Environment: real
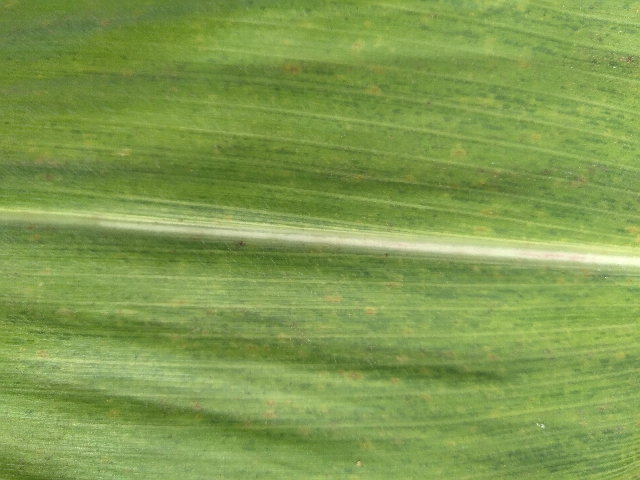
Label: lethal_necrosis